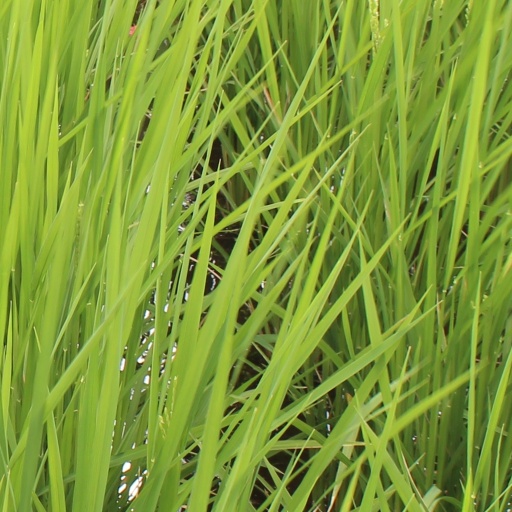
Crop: rice